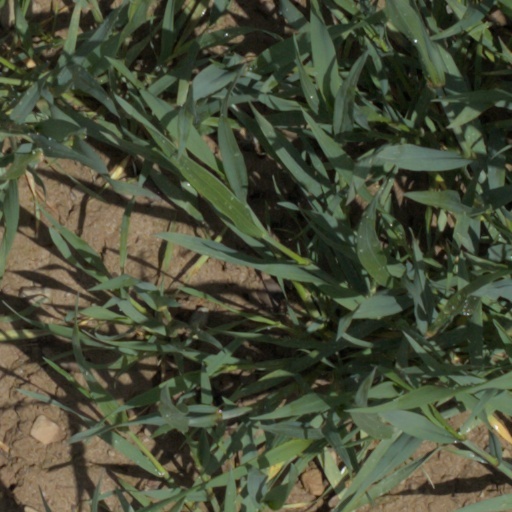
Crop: wheat